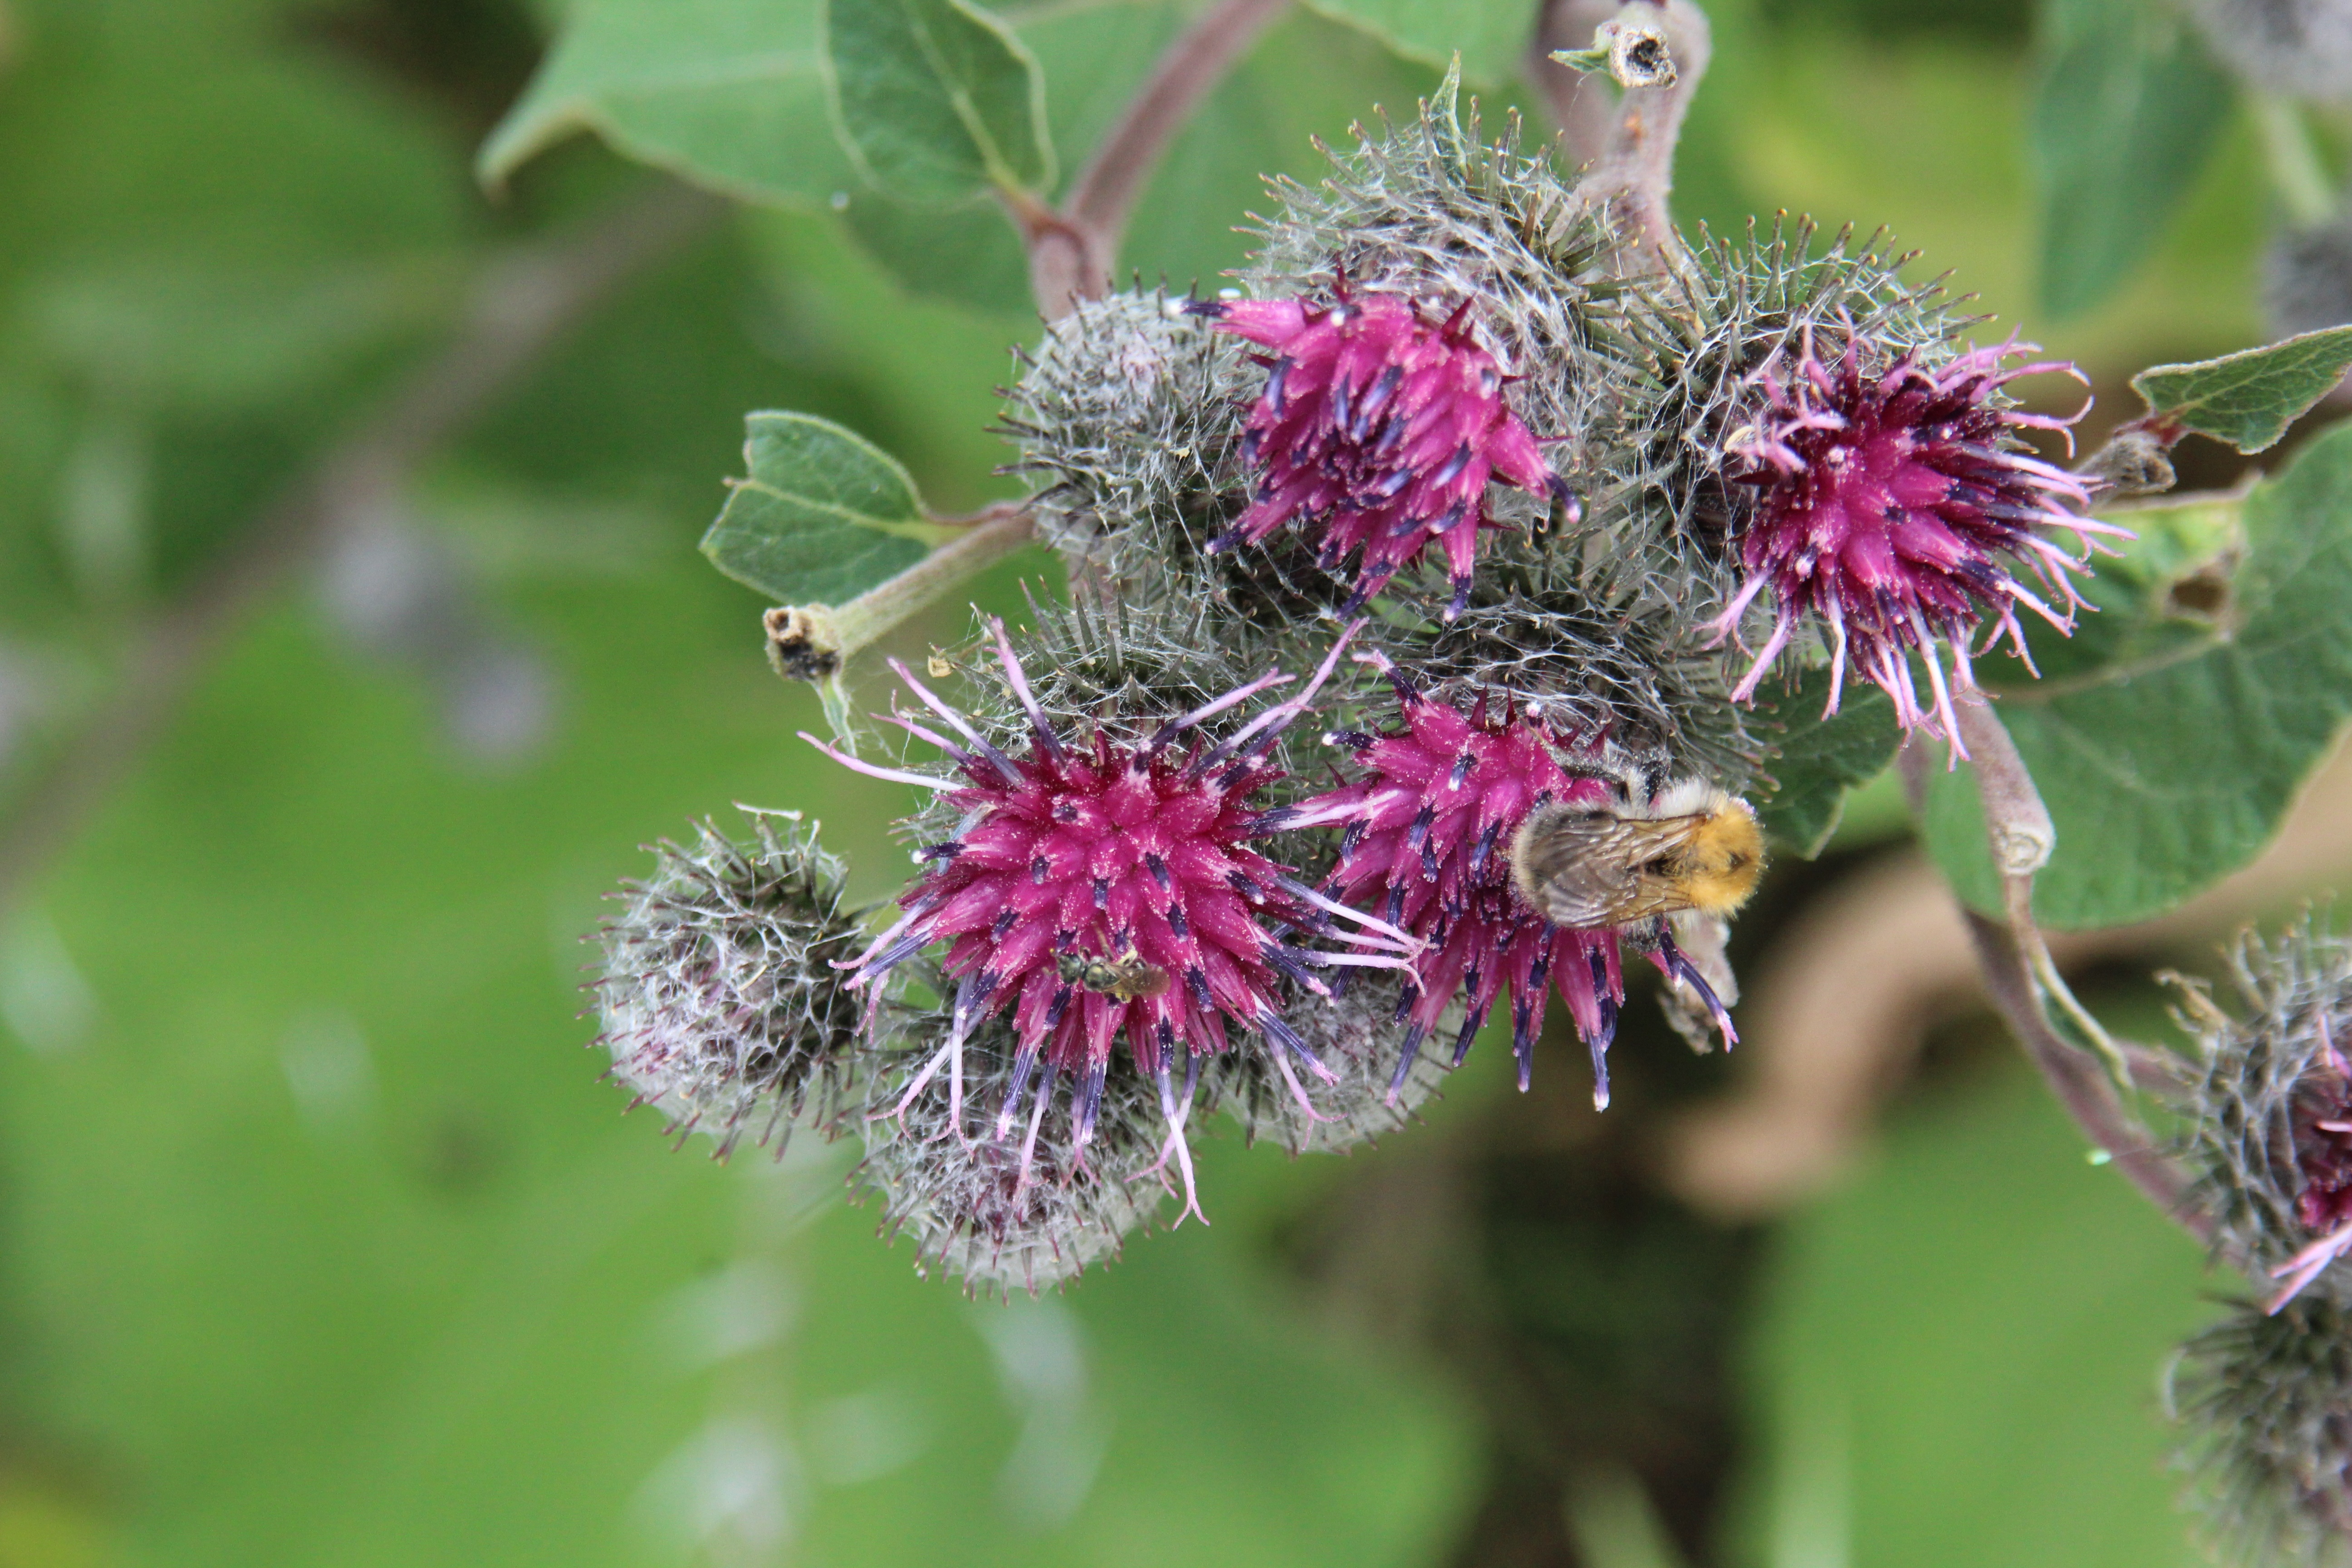
nature, blossom, plant, flower, bloom, animal, pollen, pollination, herb, produce, insect, botany, flora, sprinkle, wildflower, shrub, thistle, creature, hummel, animal world, nectar, flight insect, macro photography, insect macro, flowering plant, daisy family, land plant, ironweed